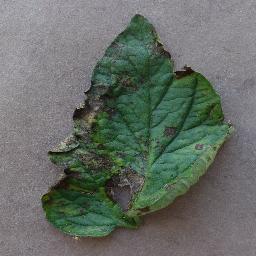
Label: Tomato___Early_blight